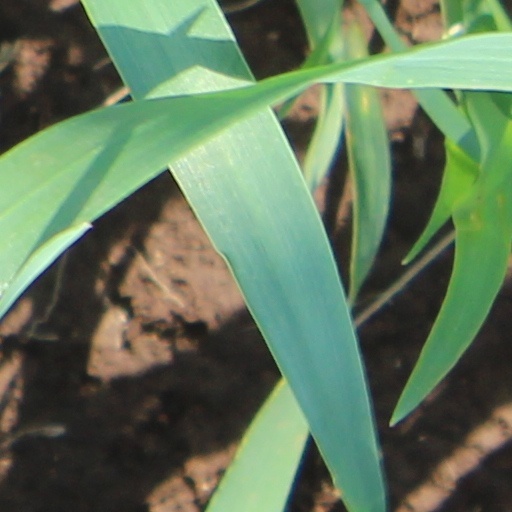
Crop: wheat